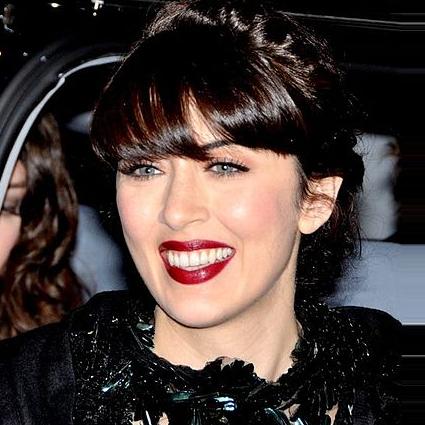
Age: 30